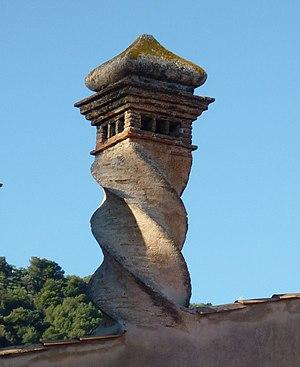
Darse de Villefranche-sur-Mer
La darse de Villefranche-sur-Mer est le port historique de cette ville des Alpes-Maritimes, sur la Côte d'Azur. Elle est l'ancien arsenal du Duché de Savoie, devenu plus tard Royaume de Sardaigne. Les principaux bâtiments du port sont protégés par les Monuments historiques depuis 1991.